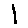
Label: 1